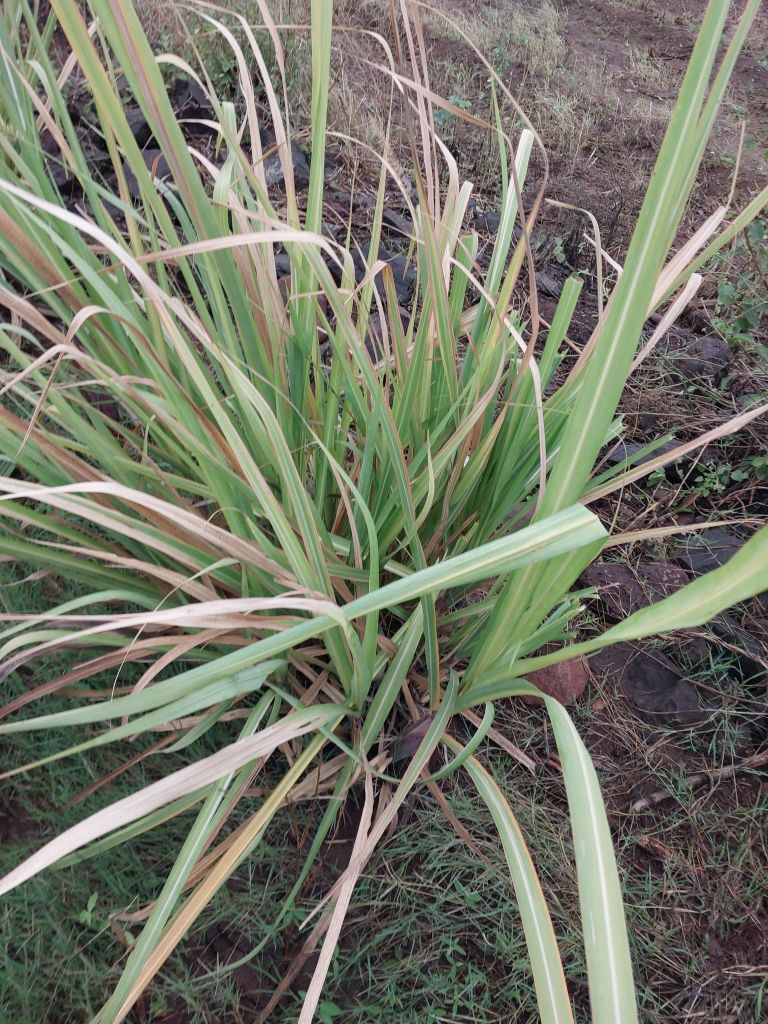
Label: Grassy shoot